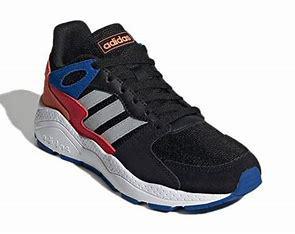
Brand: adidas
Model: neo Adidas NEO Crazychaos